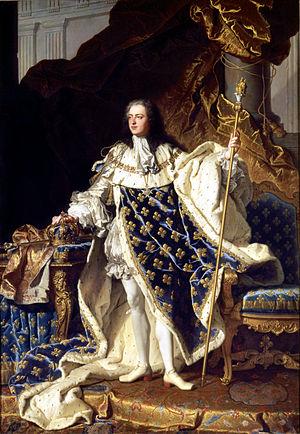
Louis XV, dit le « Bien-Aimé », né le 15 février 1710 à Versailles où il est mort le 10 mai 1774, est un roi de France et de Navarre. Membre de la maison de Bourbon, il règne sur le royaume de France du 1ᵉʳ septembre 1715 à sa mort. Il fut le seul roi de France à naître et mourir au château de Versailles.